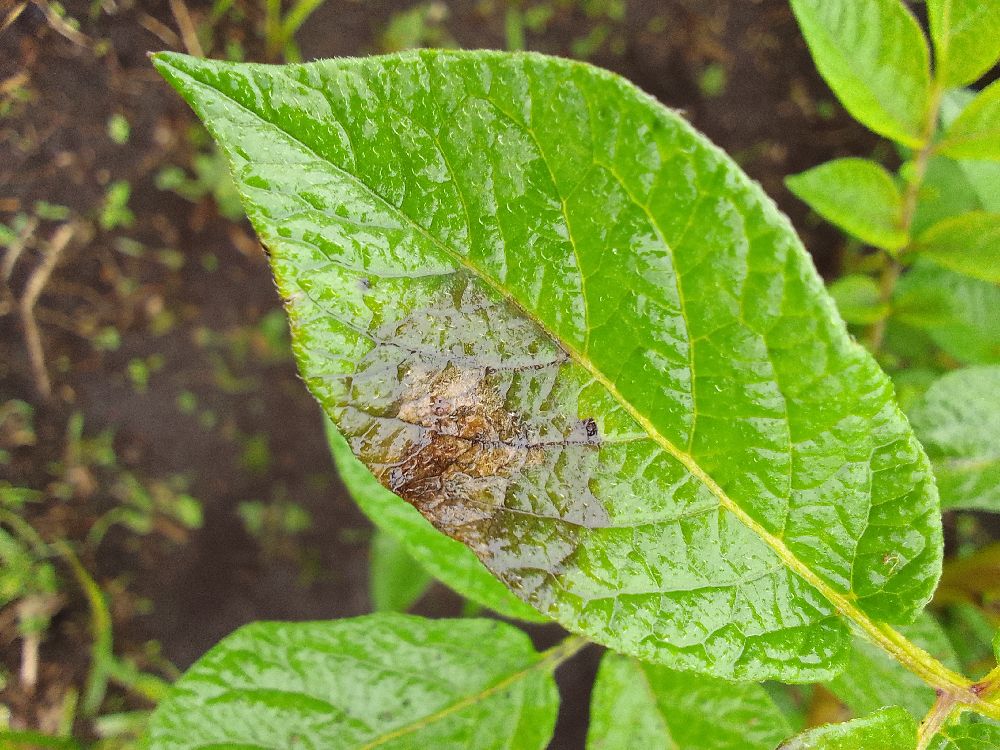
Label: Late blight